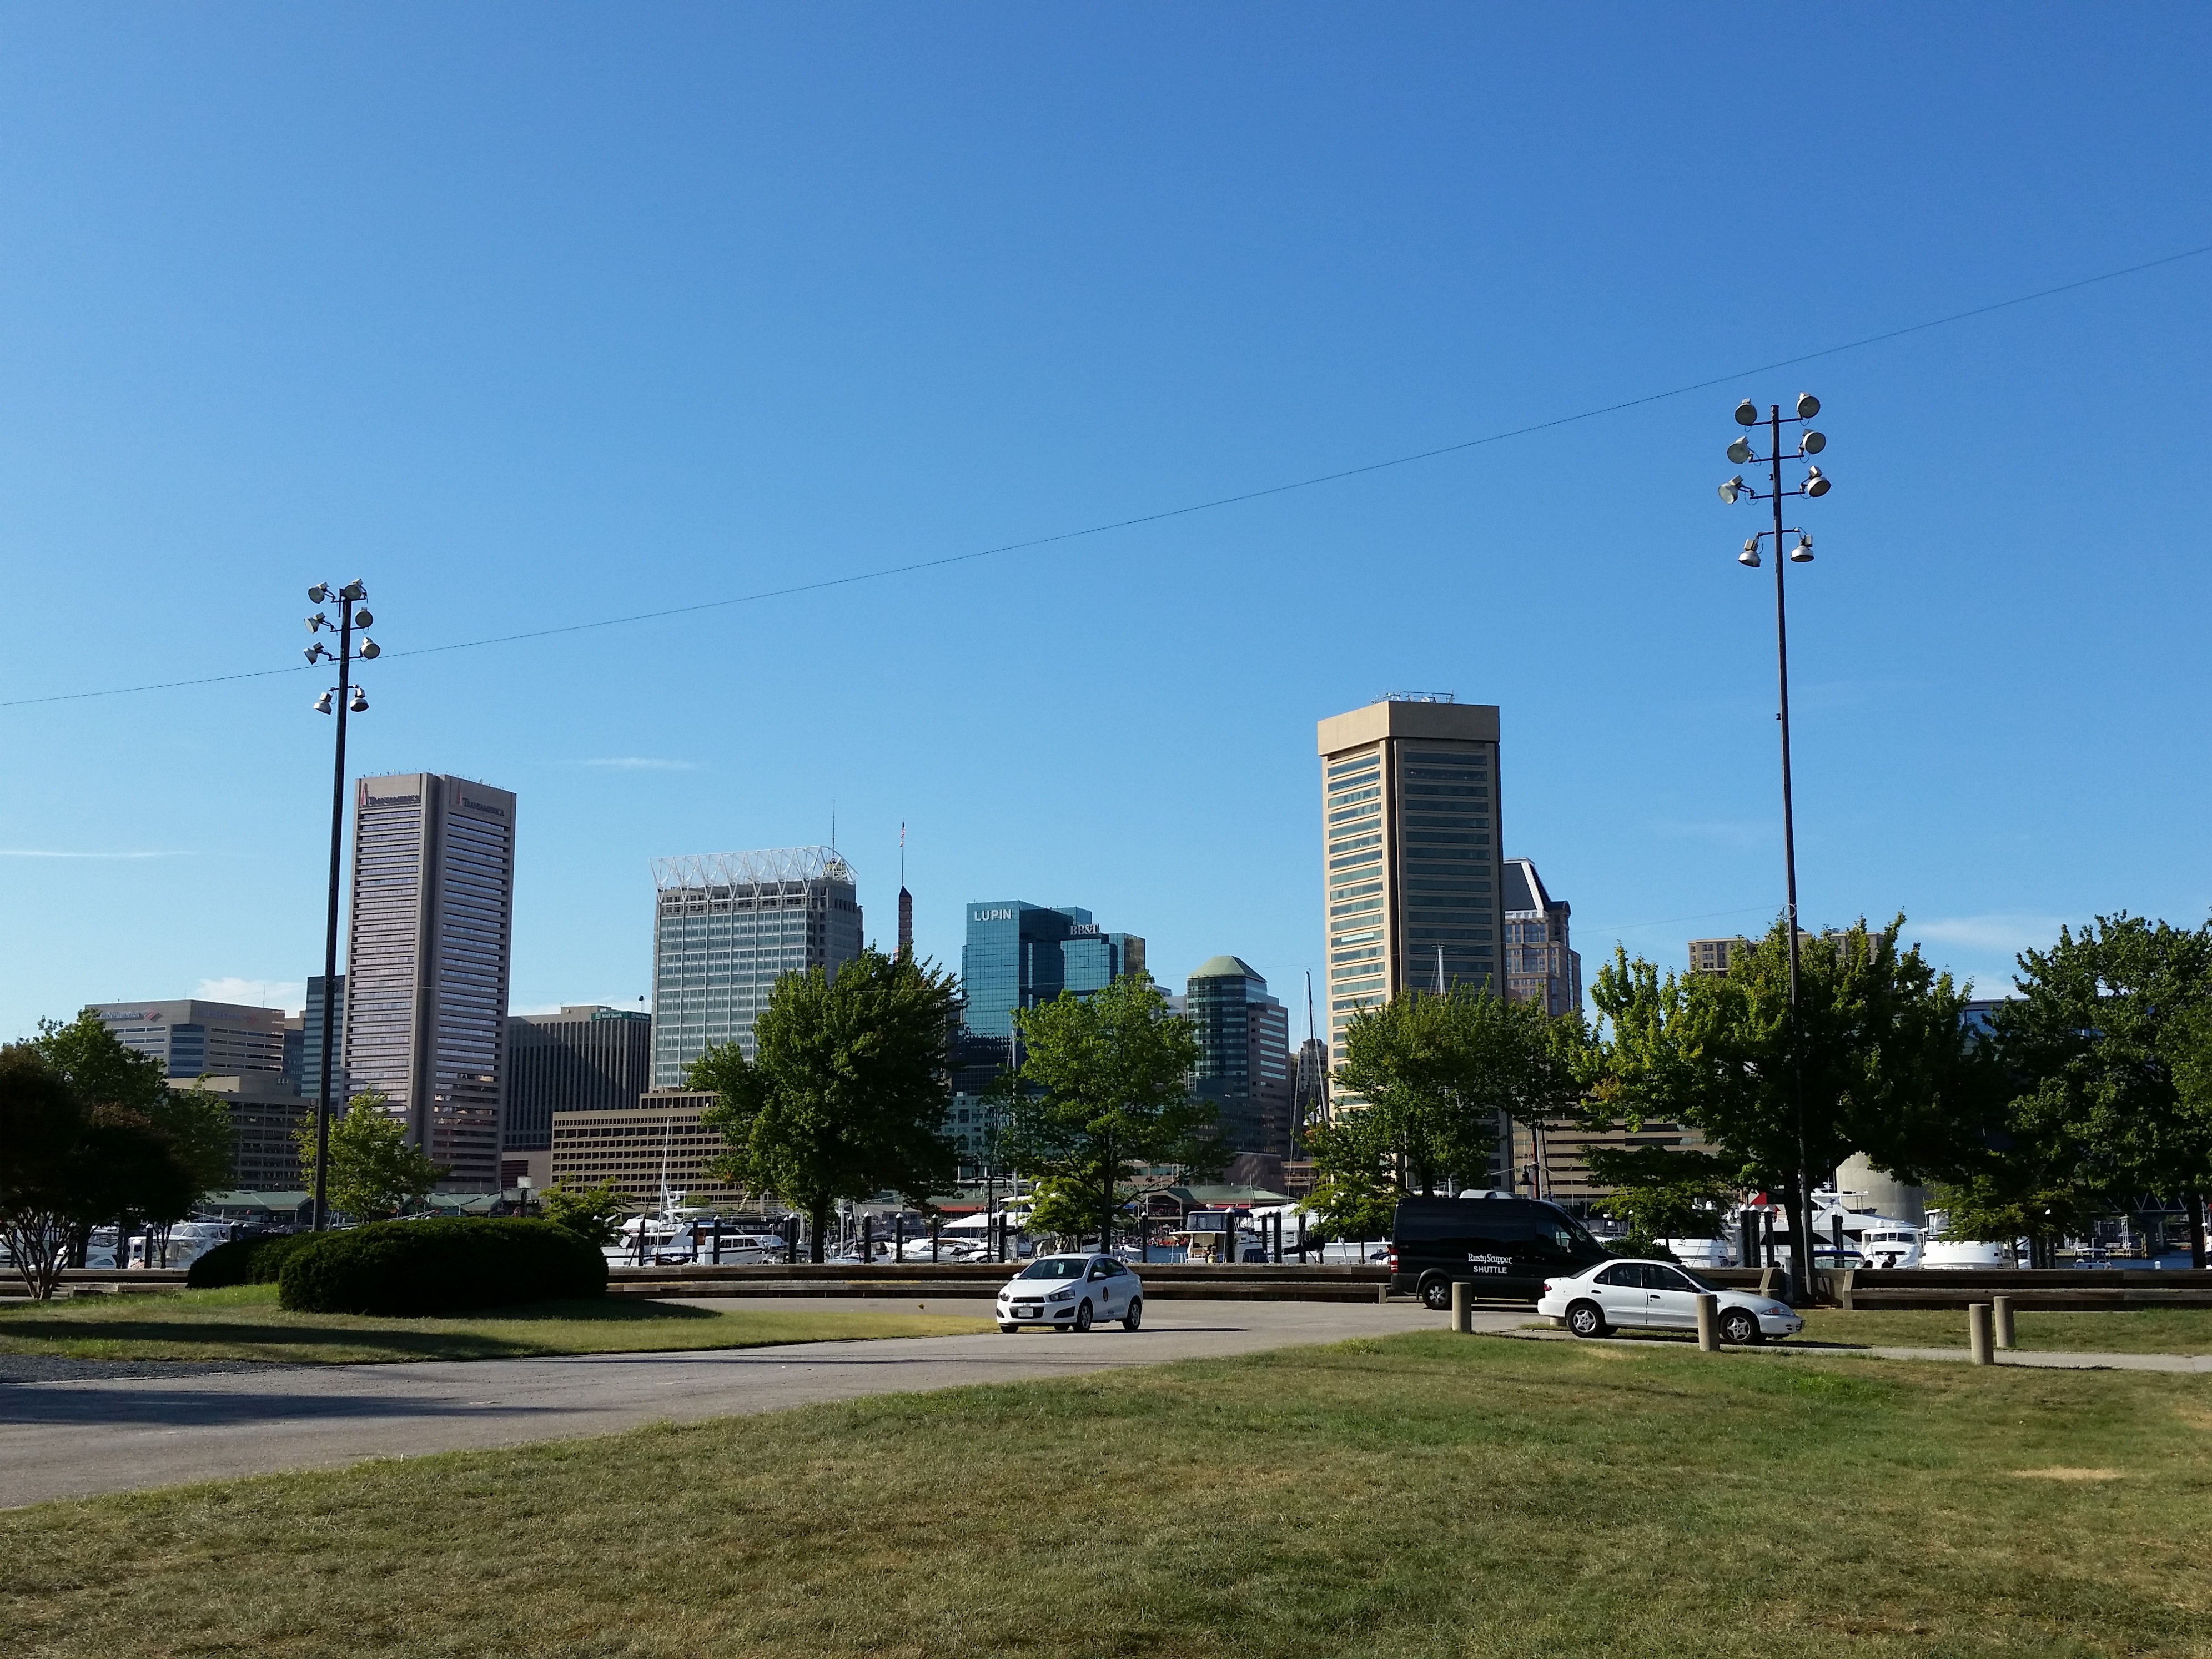
architecture, skyline, city, skyscraper, urban, cityscape, downtown, travel, suburb, tower, plaza, landmark, stadium, tower block, buildings, town square, baltimore, maryland, architectural, neighbourhood, urban area, residential area, human settlement, metropolitan area